Flick (2000 film)

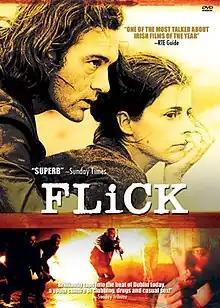

Flick is a 2000 Irish film. The plot is centres on a small-time drug dealer as he goes about his business in the bars and clubs of Dublin. The film is written and directed by Fintan Connolly and features David Murray, Isabelle Menke, David Wilmot and Gerard Mannix Flynn.